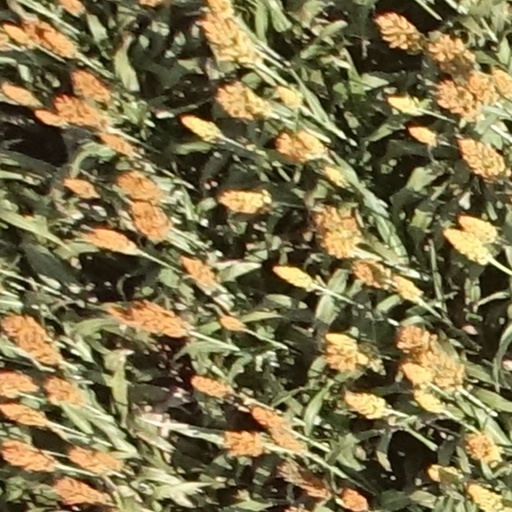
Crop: sorghum